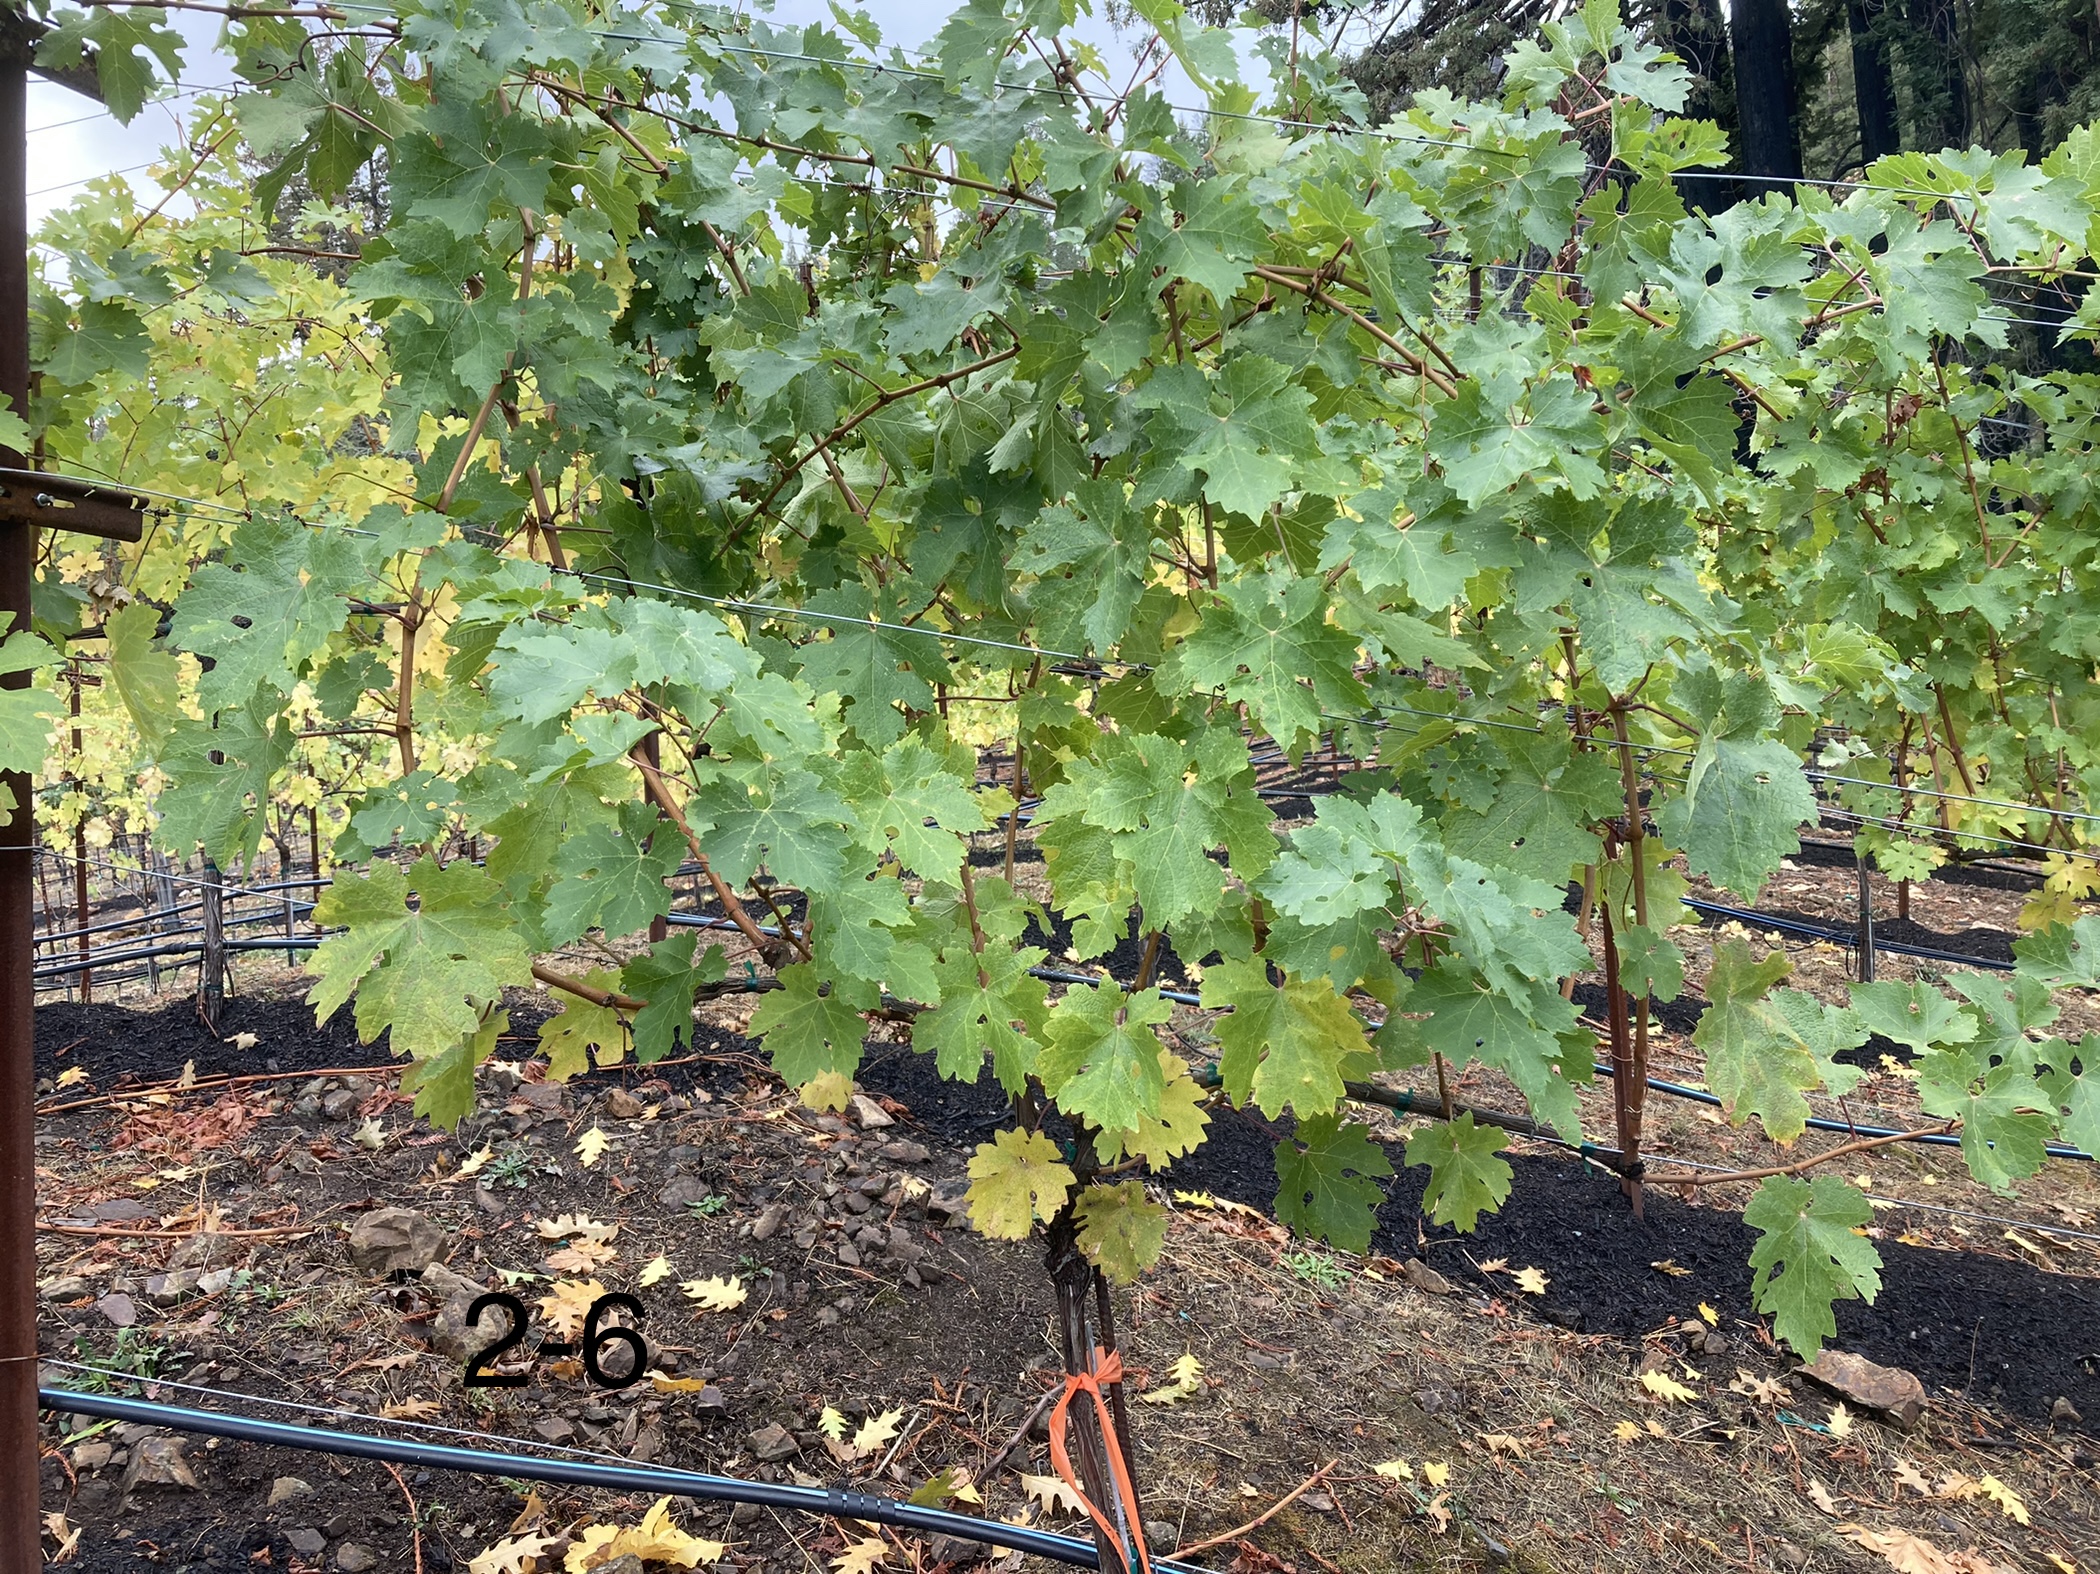
Label: No Virus